Farm to Market Road 1528

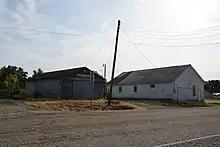
Farm to Market Road 1528 in Klondike

Farm to Market Road 1528 (FM 1528) is a farm-to-market road located in the western and central portions of Delta County in the U.S. state of Texas. The highway is approximately in length, and travels from FM 64 in the community of Antioch to SH 154 in the county seat of Cooper.